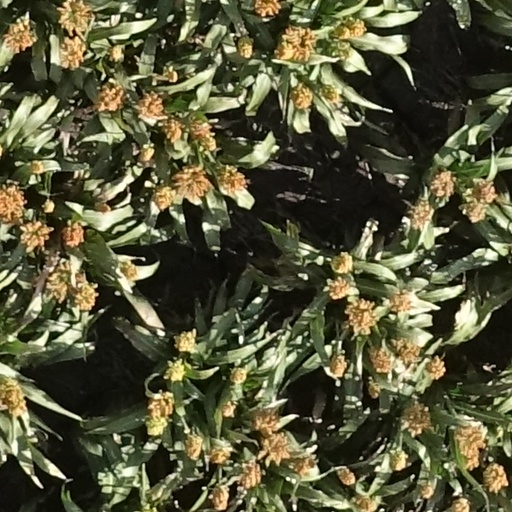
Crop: sorghum